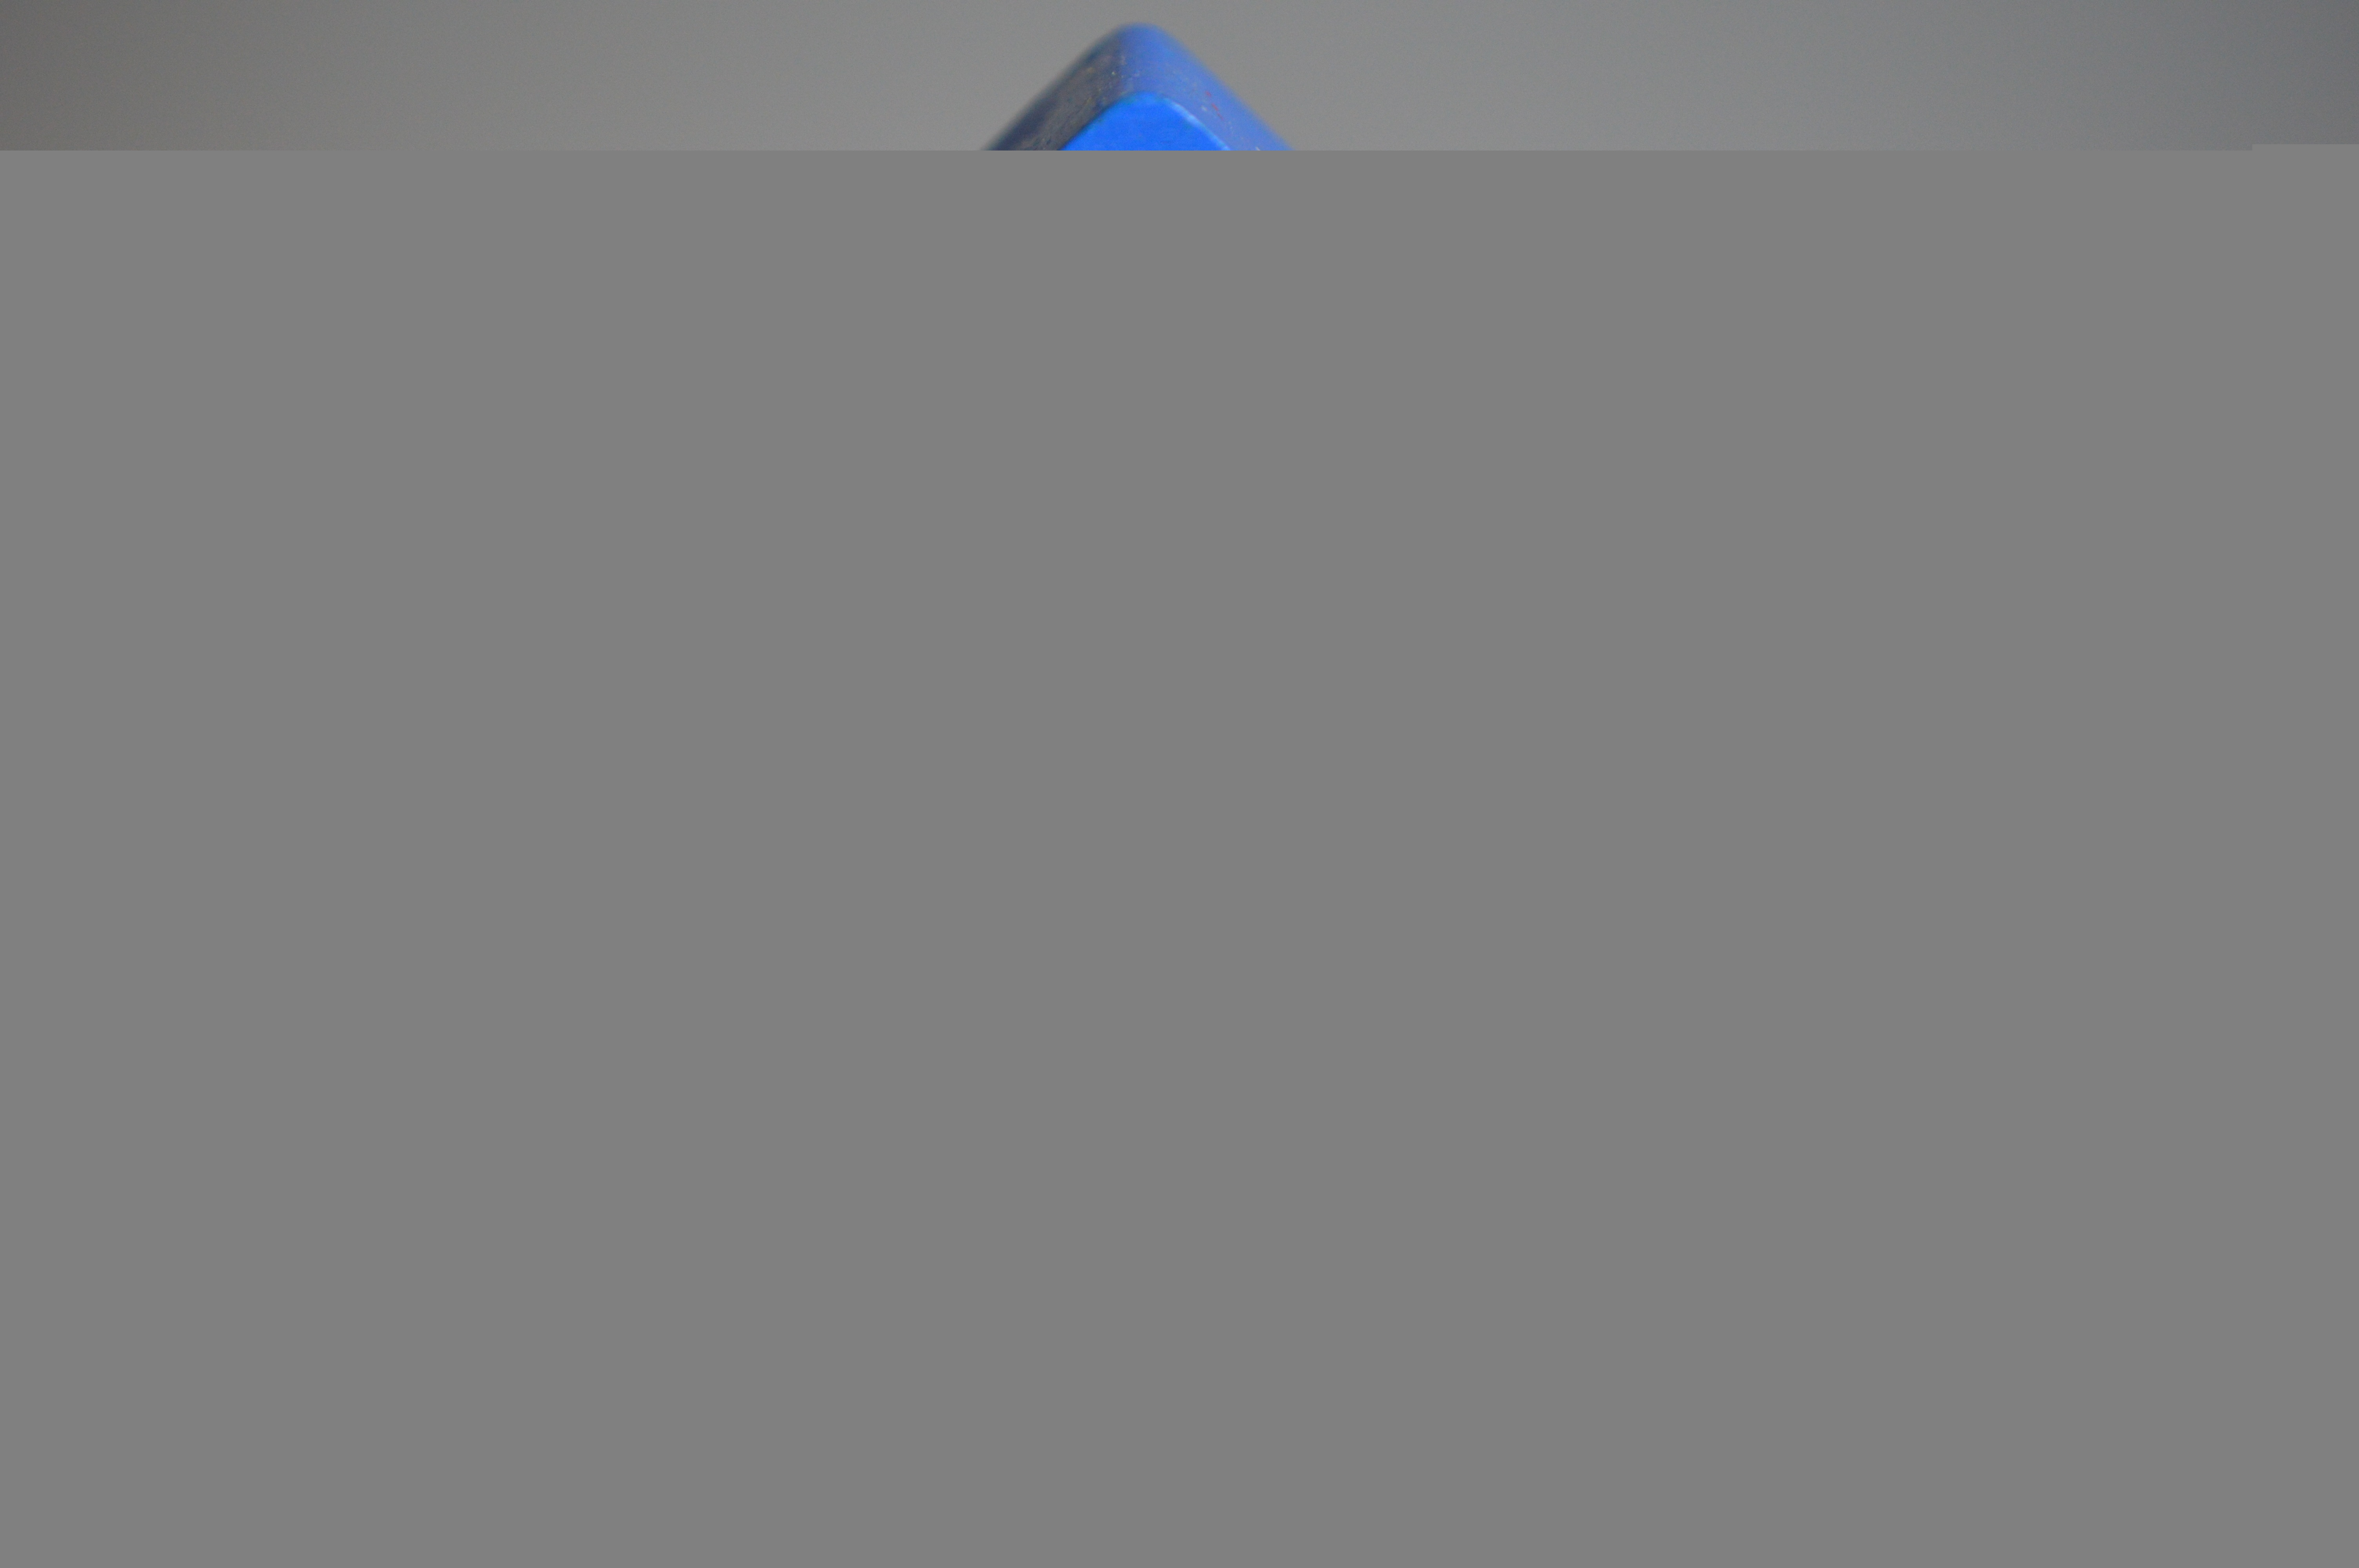
light, play, ceiling, line, lighting, brand, children, design, shape, screenshot, wooden toys, building blocks